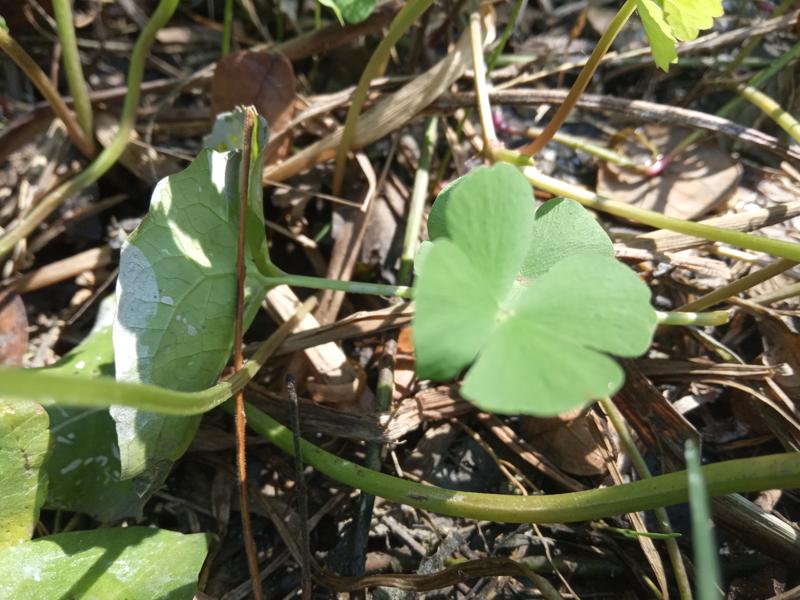
Weed species: Marsilea minuta